Answer in natural language. Which point is closer to the camera taking this photo, point A  or point B? Choose between the following options: A or B
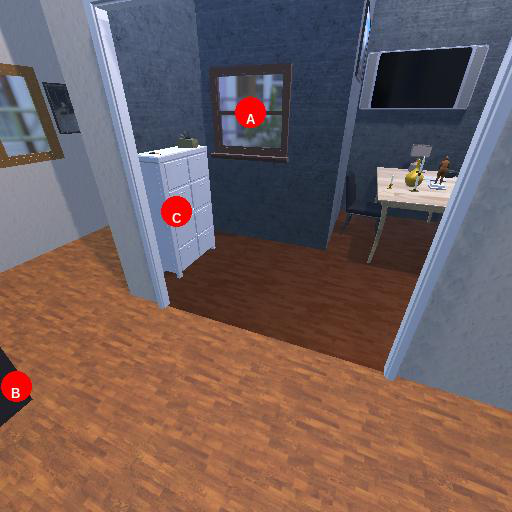
<answer>B</answer>